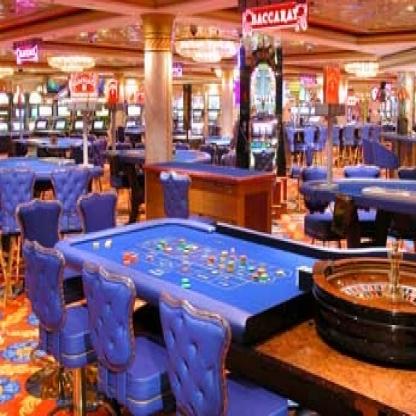
Scene: Indoor